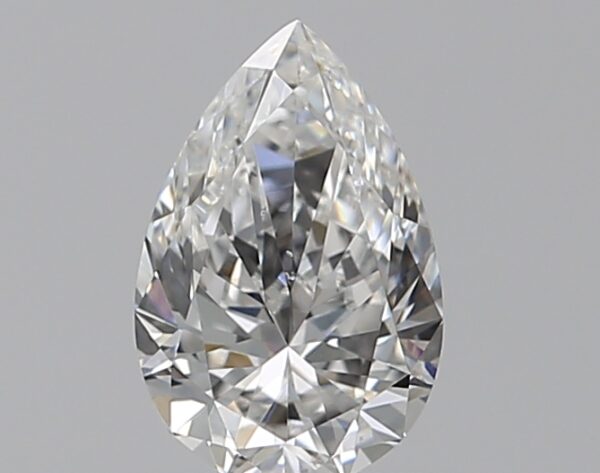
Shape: pear
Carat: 0.5
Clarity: VS2
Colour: F
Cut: EX
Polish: EX
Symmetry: VG
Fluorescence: M
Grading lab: GIA
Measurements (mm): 6.79 x 4.44 x 2.73